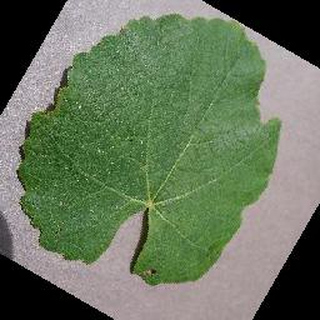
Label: healthy_grape